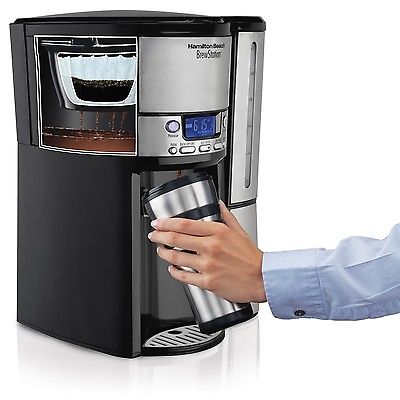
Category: coffee maker